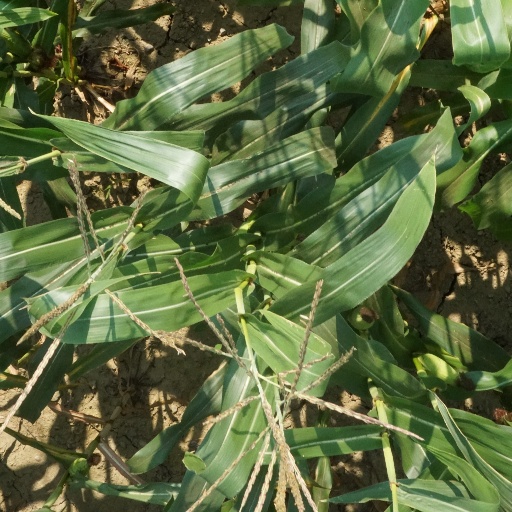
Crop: maize; corn